Leen van Dijke

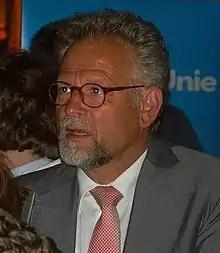
Leen van Dijke in 2010

Leendert Cornelis "Leen" van Dijke (born 3 September 1955) is a retired Dutch politician of the defunct Reformatory Political Federation (RPF) party and later co-founder of the Christian Union (CU) party and management consultant.